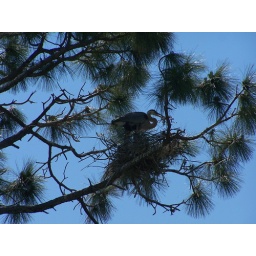
a bird in the tree is priceless